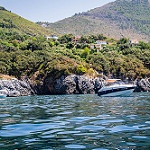
Label: sea